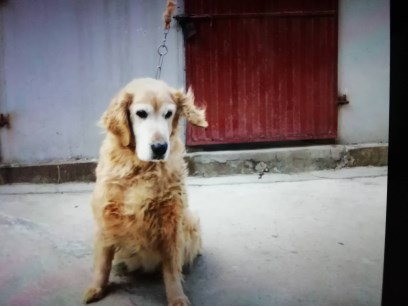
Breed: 5355-n000126-golden_retriever